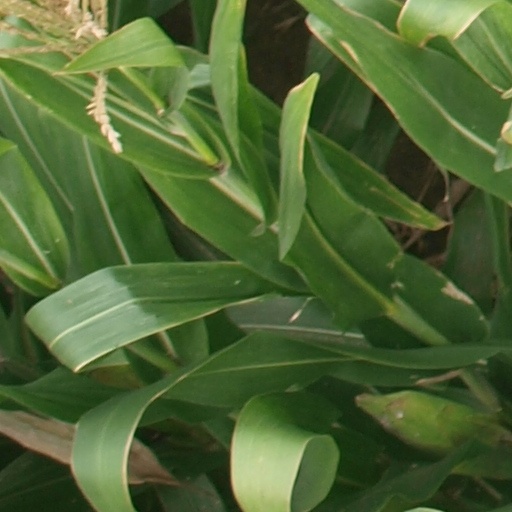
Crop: maize; corn